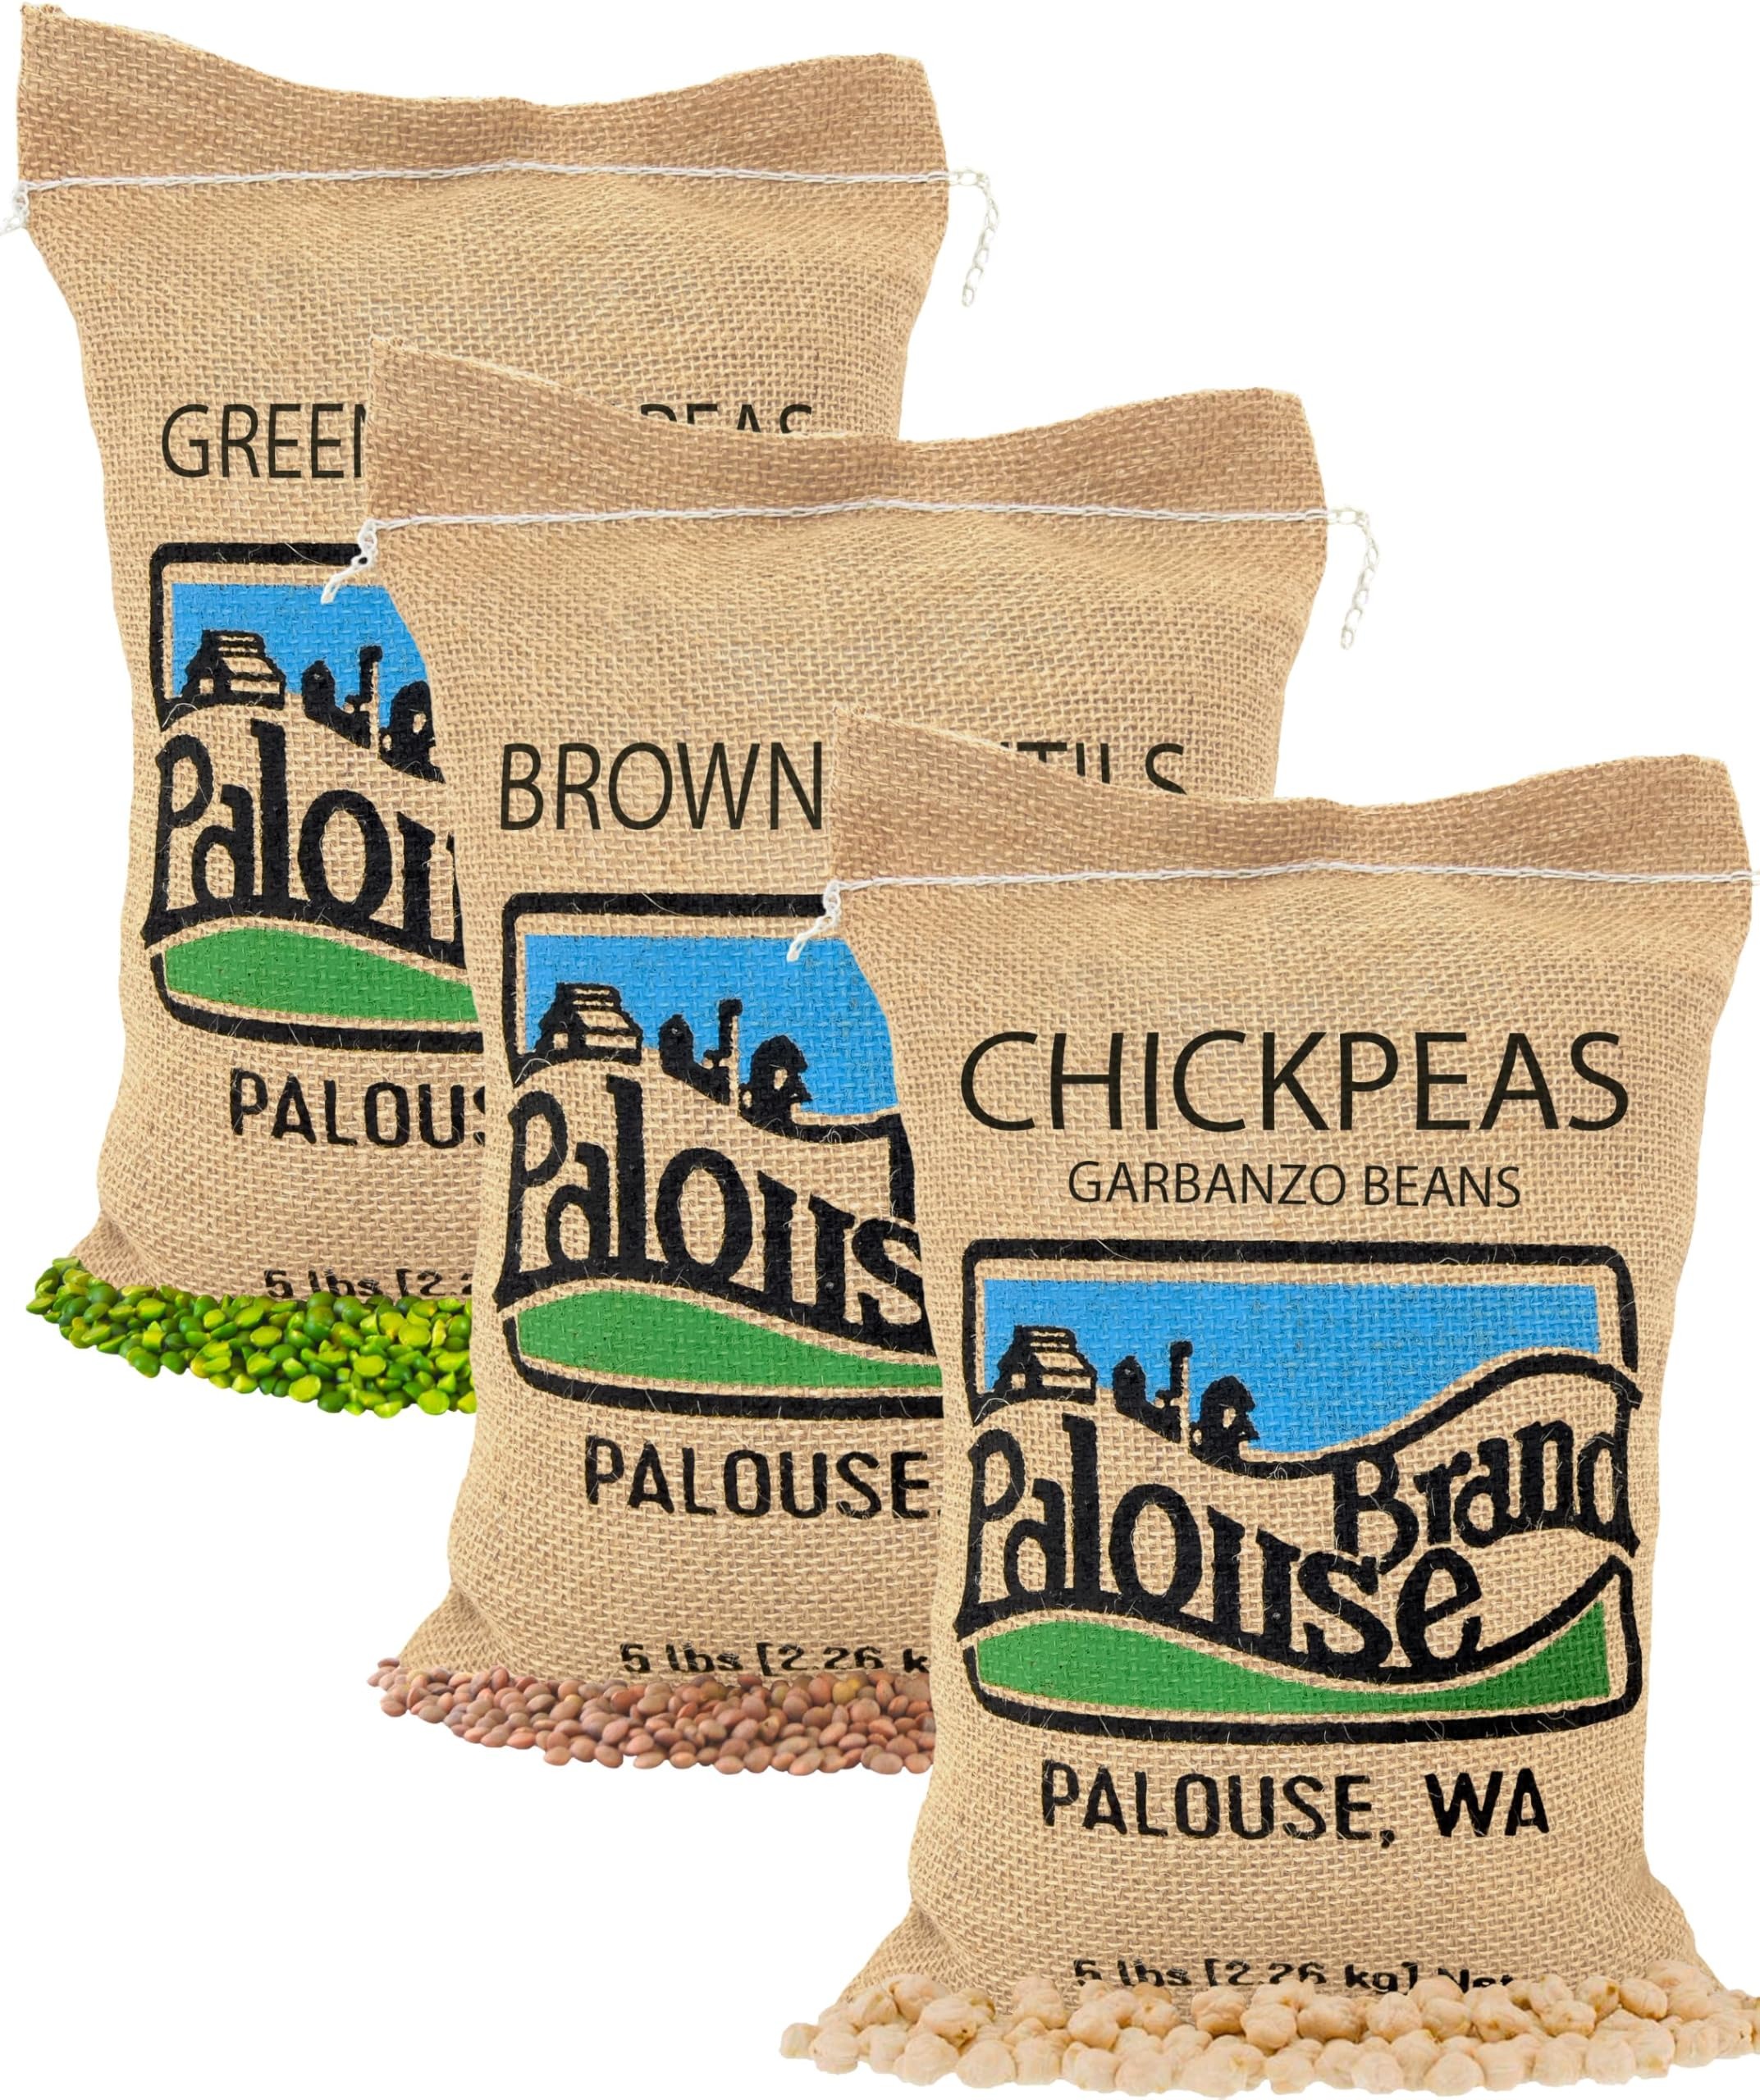
Item Name: Certified Glyphosate Residue Free Garbanzo Beans, Brown Lentils and Green Split Peas | 15 total LBS | Non-GMO Project Verified | 100% Non-Irradiated | Certified Kosher Parve | USA Grown | Field Traced
Bullet Point 1: CERTIFIED GLYPHOSATE RESIDUE FREE by the detox project.
Bullet Point 2: HIGH STANDARD OF EXCELLENCE: Palouse Brand foods are Certified Non-GMO Project Verified, Kosher, farmed Sustainably and cleaned in a food safe HACCP Certified facility.
Bullet Point 3: PROUDLY GROWN ON OUR FARM: Palouse Brand foods are proudly grown on our Washington State farm providing our customers truly authentic farm to table experiences. We grow our foods on our 125+ year old farm, harvest them, transport them, triple clean, and package them to be sent directly to our customers.
Bullet Point 4: LONG-TERM SHELF LIFE: Through food safety regulations we provide a Best By date of 3 years. However, when stored in an air-tight container, in a cool, dry location, Palouse Brand foods can last decades.
Product Description: Buy Legumes grown from the fertile soil of Washington State. The Mader family has been involved in agriculture for five generations. Our farm operations span across the south east part of Washington State and are headquartered in Pullman, WA. In 2001 we acted on an opportunity to add a grain and legume cleaning facility to our operation. Our Cleaning Facility, Palouse Trading is located in Palouse, WA - just a short drive from Pullman. Palouse Trading was originally named Wallace Grain and Pea when it first opened its doors in the 1930's. The plant was designed for quality not quantity and has cleaned legumes and grains for the international market and domestic consumption. Our food is appealing to our consumers because of its nutrition, aesthetics and traceability to our farm. Each bag of food comes with a QR Code that allows you to see harvest details of your food, seeding dates, the field we grew it in, and more. All of our products are certified Kosher Parve, Non-GMO Project Certified and our farming methods are Certified Sustainable by the Food Alliance. Our foods are different because Steve &amp; Kevin Mader plant, harvest, clean and package at our own facilities in Washington State there are few if any companies that can track your food and details of your food back to the field like we do.
Value: 240.0
Unit: Ounce

Price: 53.86